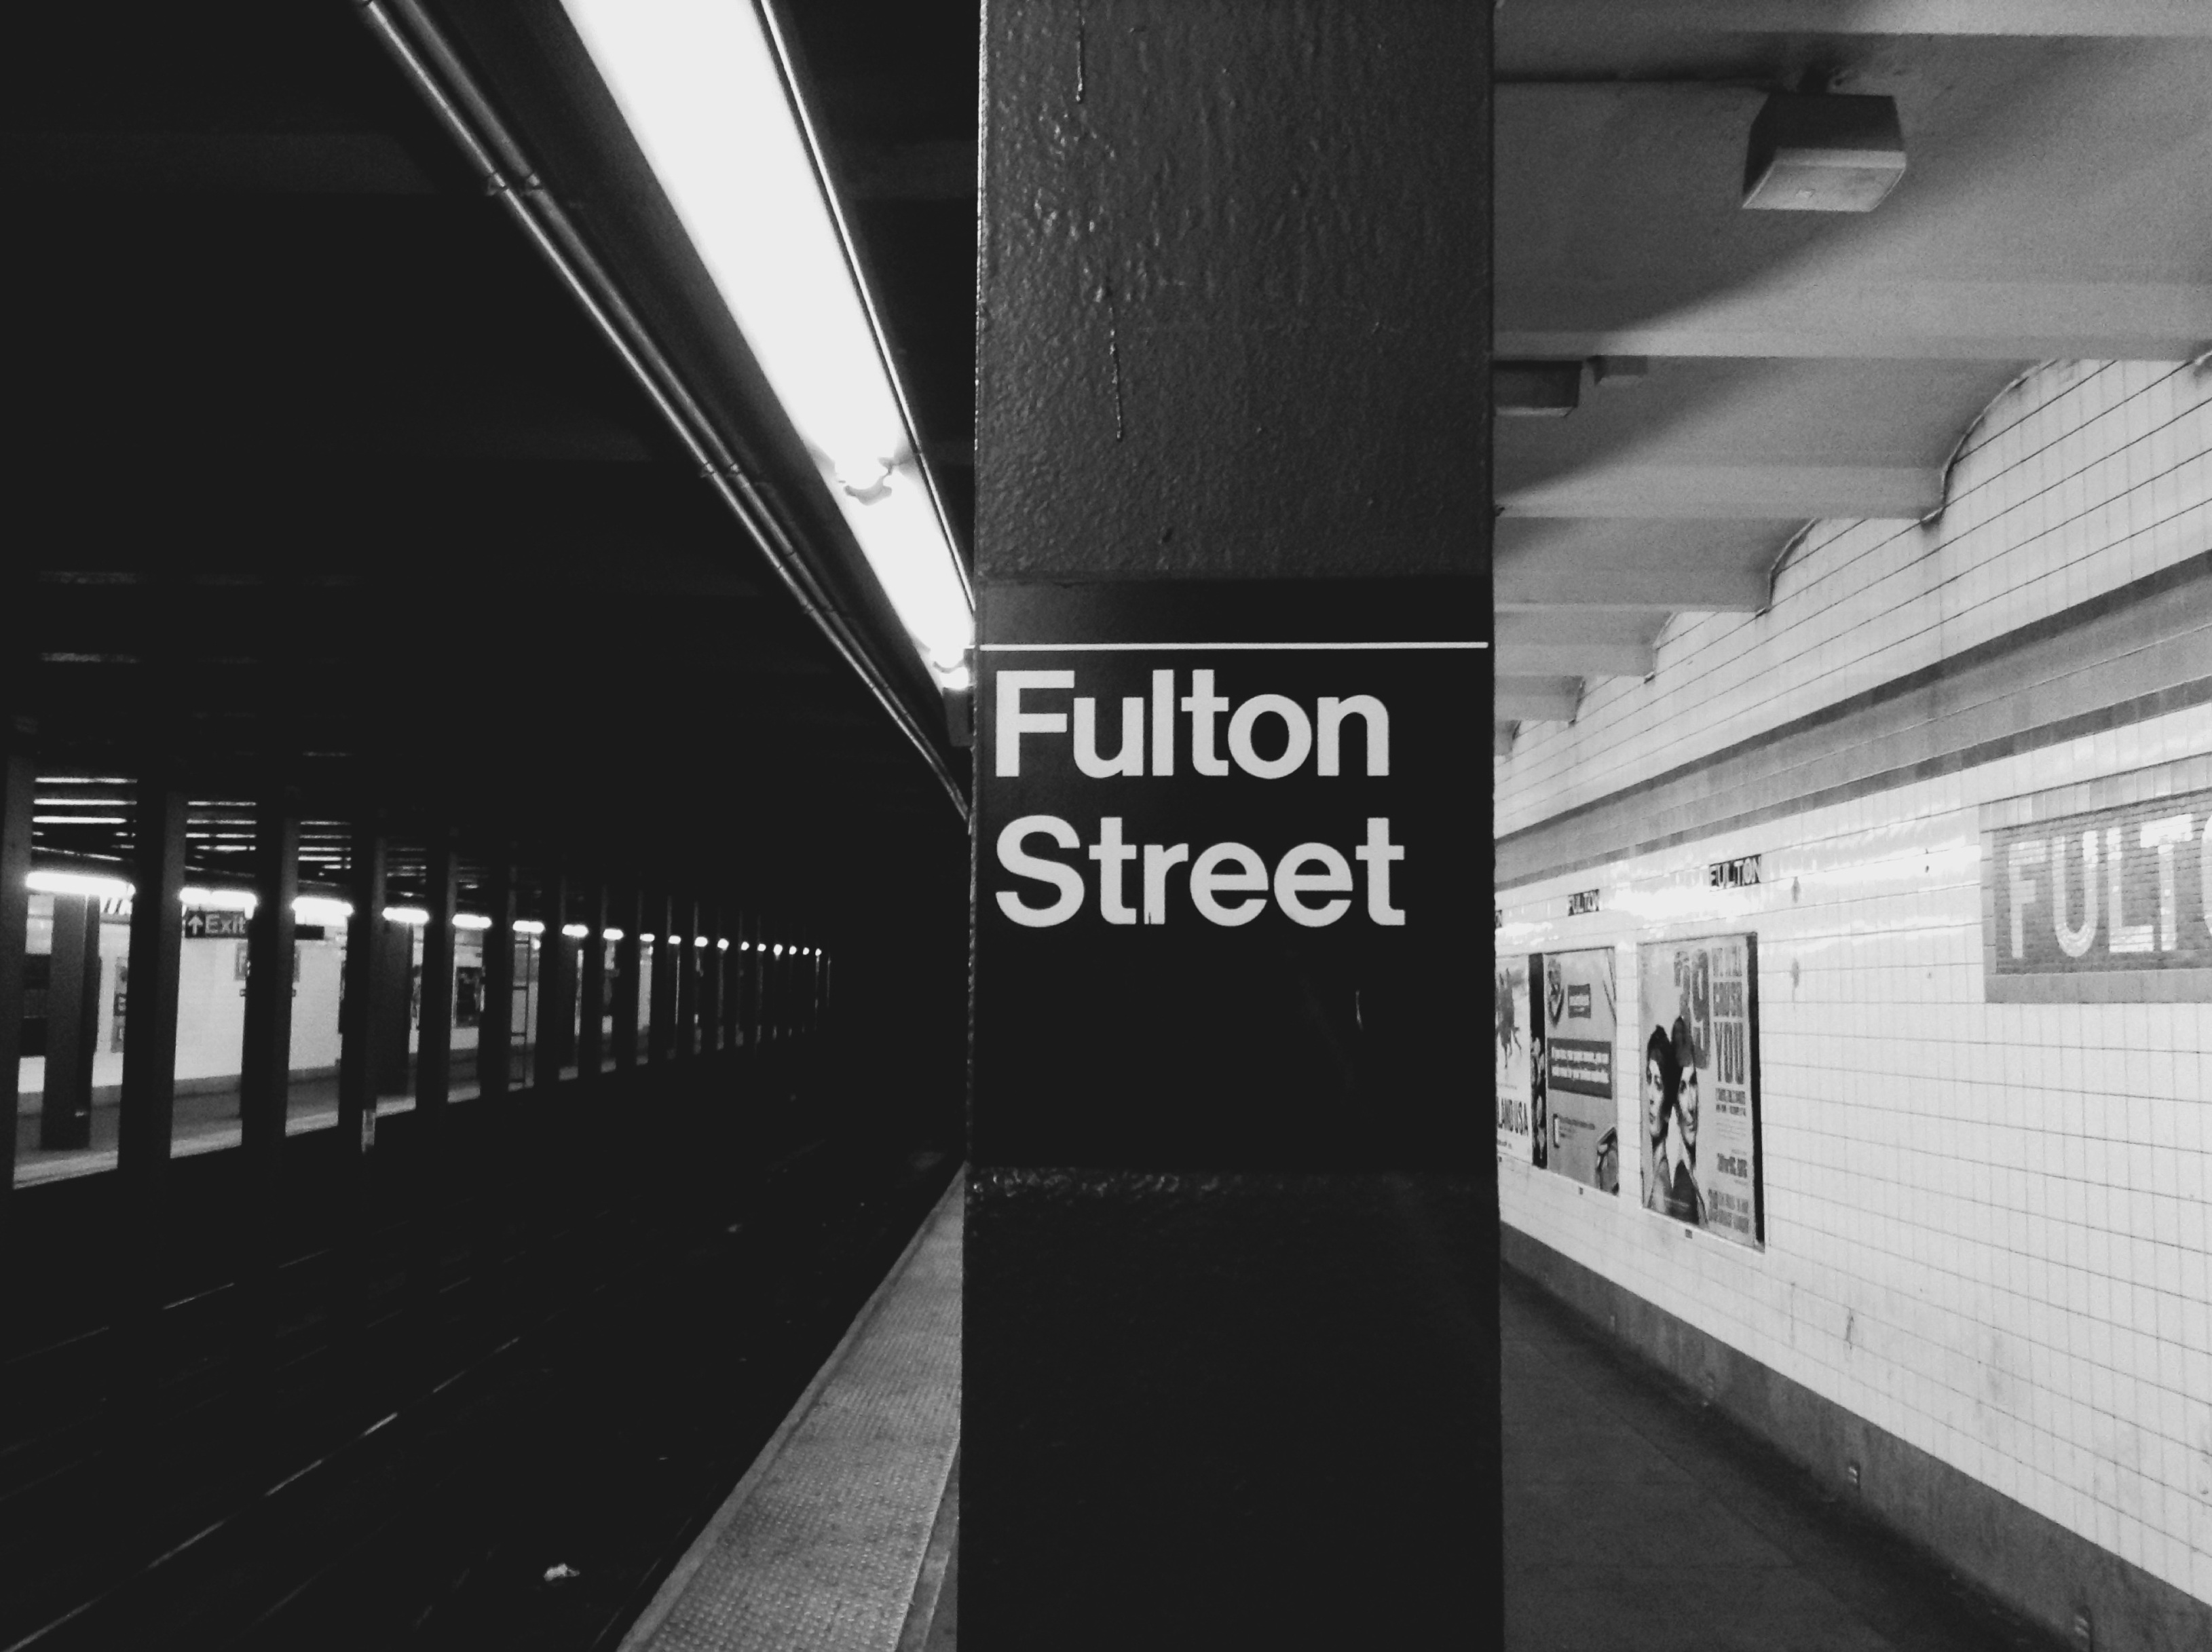
light, black and white, architecture, white, photography, urban, new york city, subway, transportation, line, nyc, station, platform, darkness, black, monochrome, brand, design, symmetry, photograph, fulton street, shape, monochrome photography, film noir